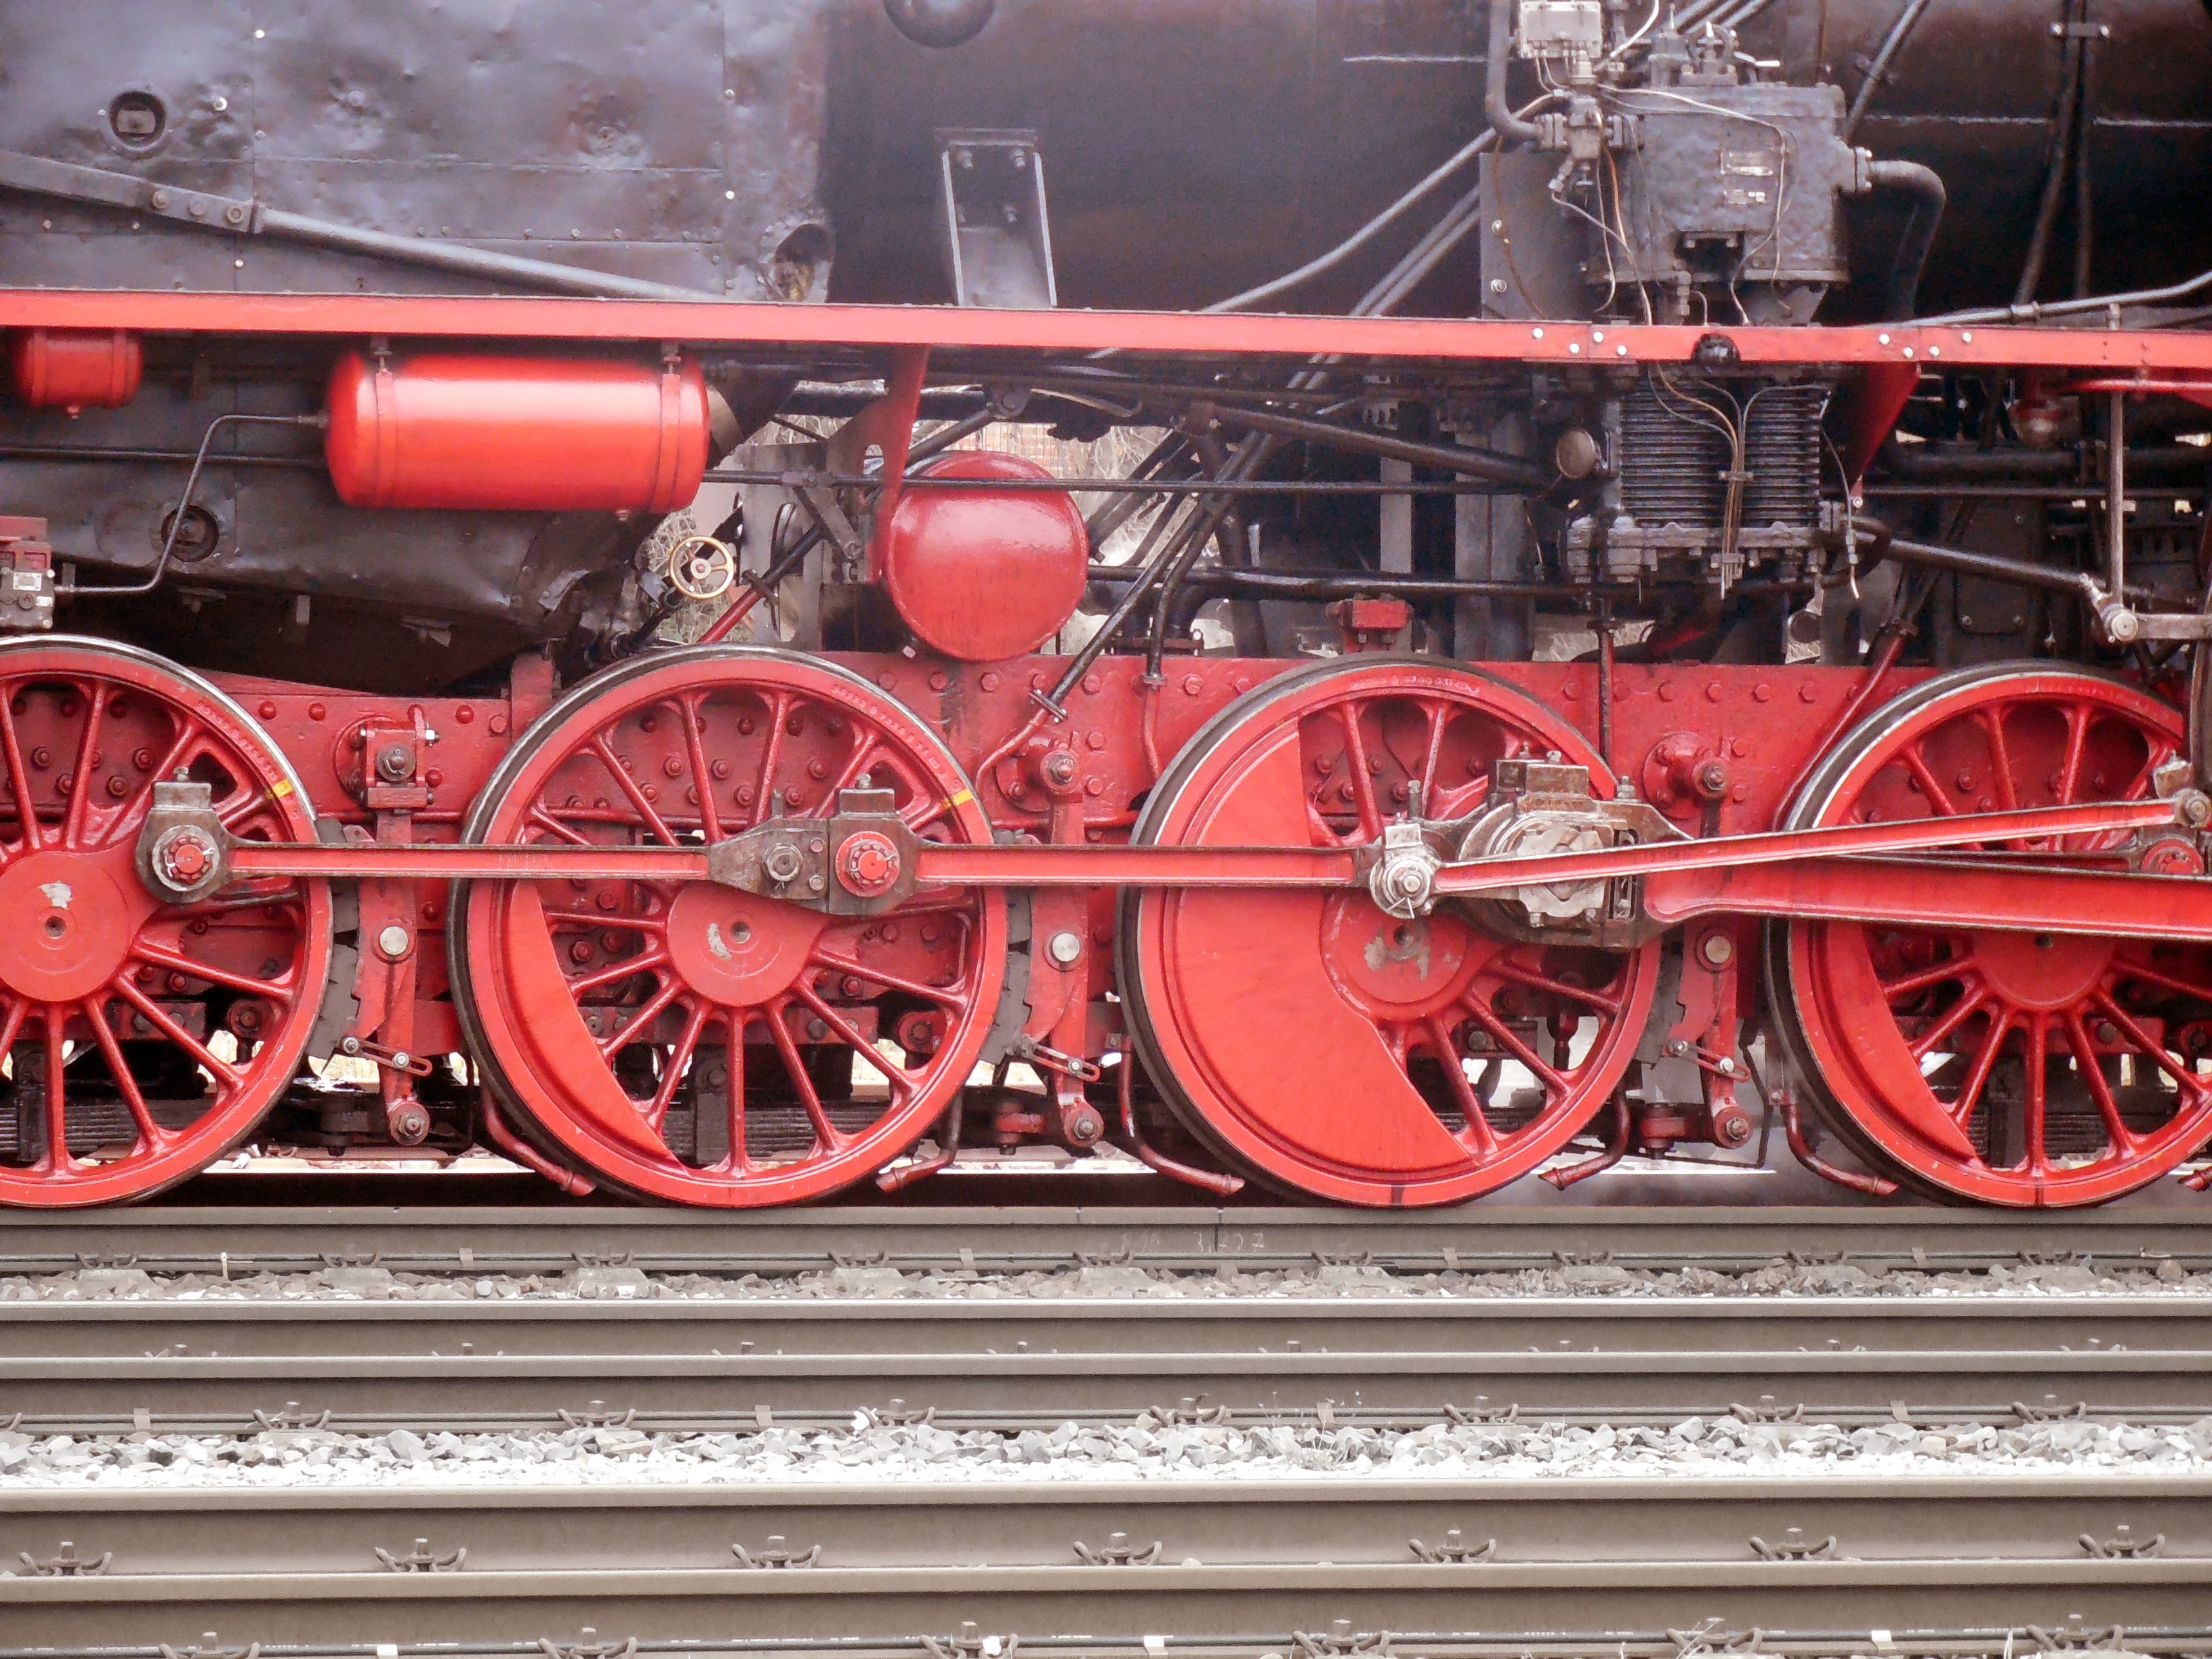
railway, wheel, retro, rail, train, travel, transport, vehicle, nostalgia, locomotive, engine, wheels, loco, steam engine, historically, locomotion, transmission, physics, gleise, steam locomotive, steam railway, auto part, land vehicle, automotive exterior, rolling stock, automotive engine part, railroad car